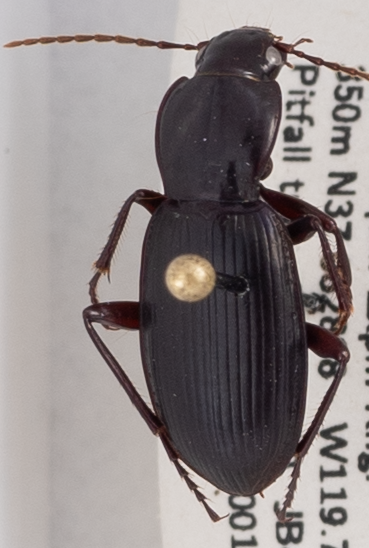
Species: Pterostichus panticulatus
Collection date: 2020-01-08
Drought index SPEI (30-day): -0.4477
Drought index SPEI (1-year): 0.576
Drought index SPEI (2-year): -0.212